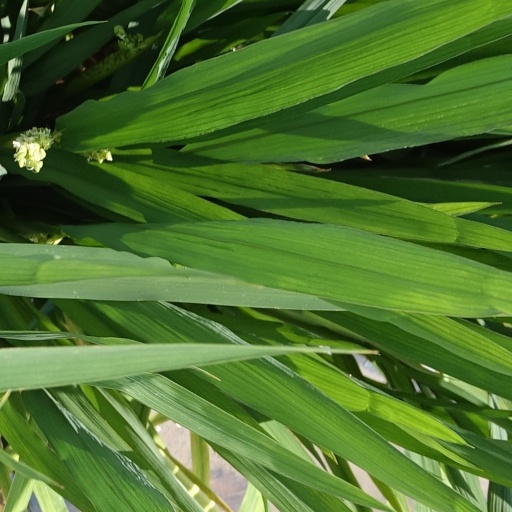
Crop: rice